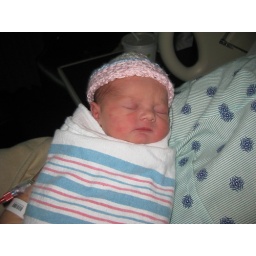
all swaddled up in pink hat